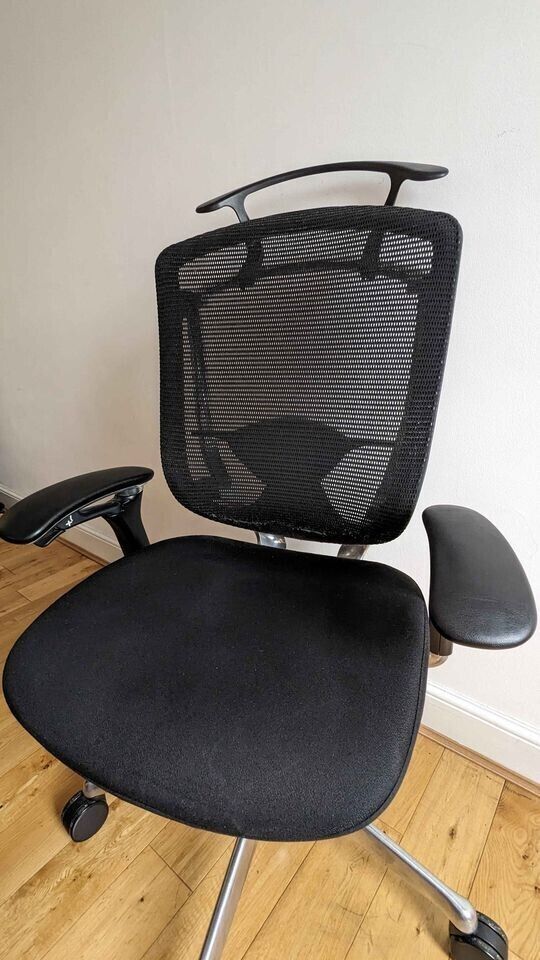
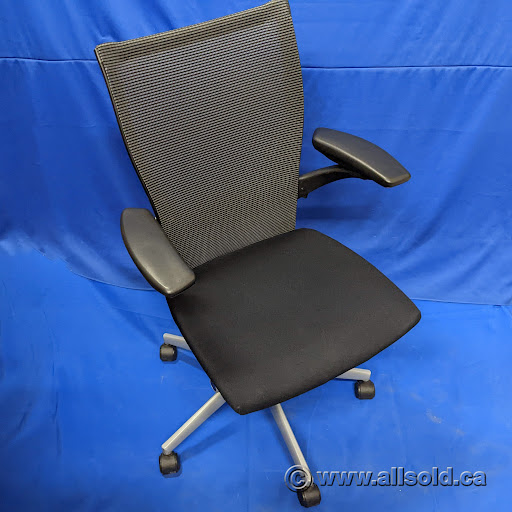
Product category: items_chair
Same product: no